Shotcrete

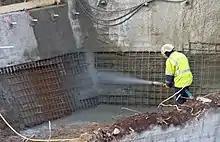
A building worker is spraying shotcrete on welded wire mesh

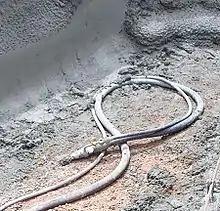
Shotcrete nozzle with 75 mm concrete hose from line pump and 20 mm compressed air line.

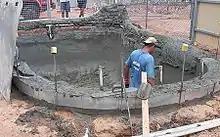
Shotcrete swimming pool under construction in Northern Australia

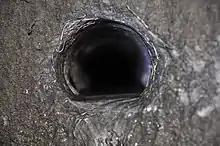
A 76 mm borehole in fibre-reinforced shotcrete on a tunnel wall

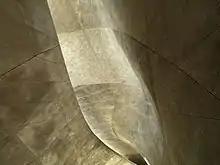
A shotcrete curvelinear wall at the Museum of the History of Polish Jews in Warsaw, Poland

Shotcrete, gunite, or sprayed concrete is concrete or mortar conveyed through a hose and pneumatically projected at high velocity onto a surface. This construction technique was invented by Carl Akeley and first used in 1907. The concrete is typically reinforced by conventional steel rods, steel mesh, or fibers.